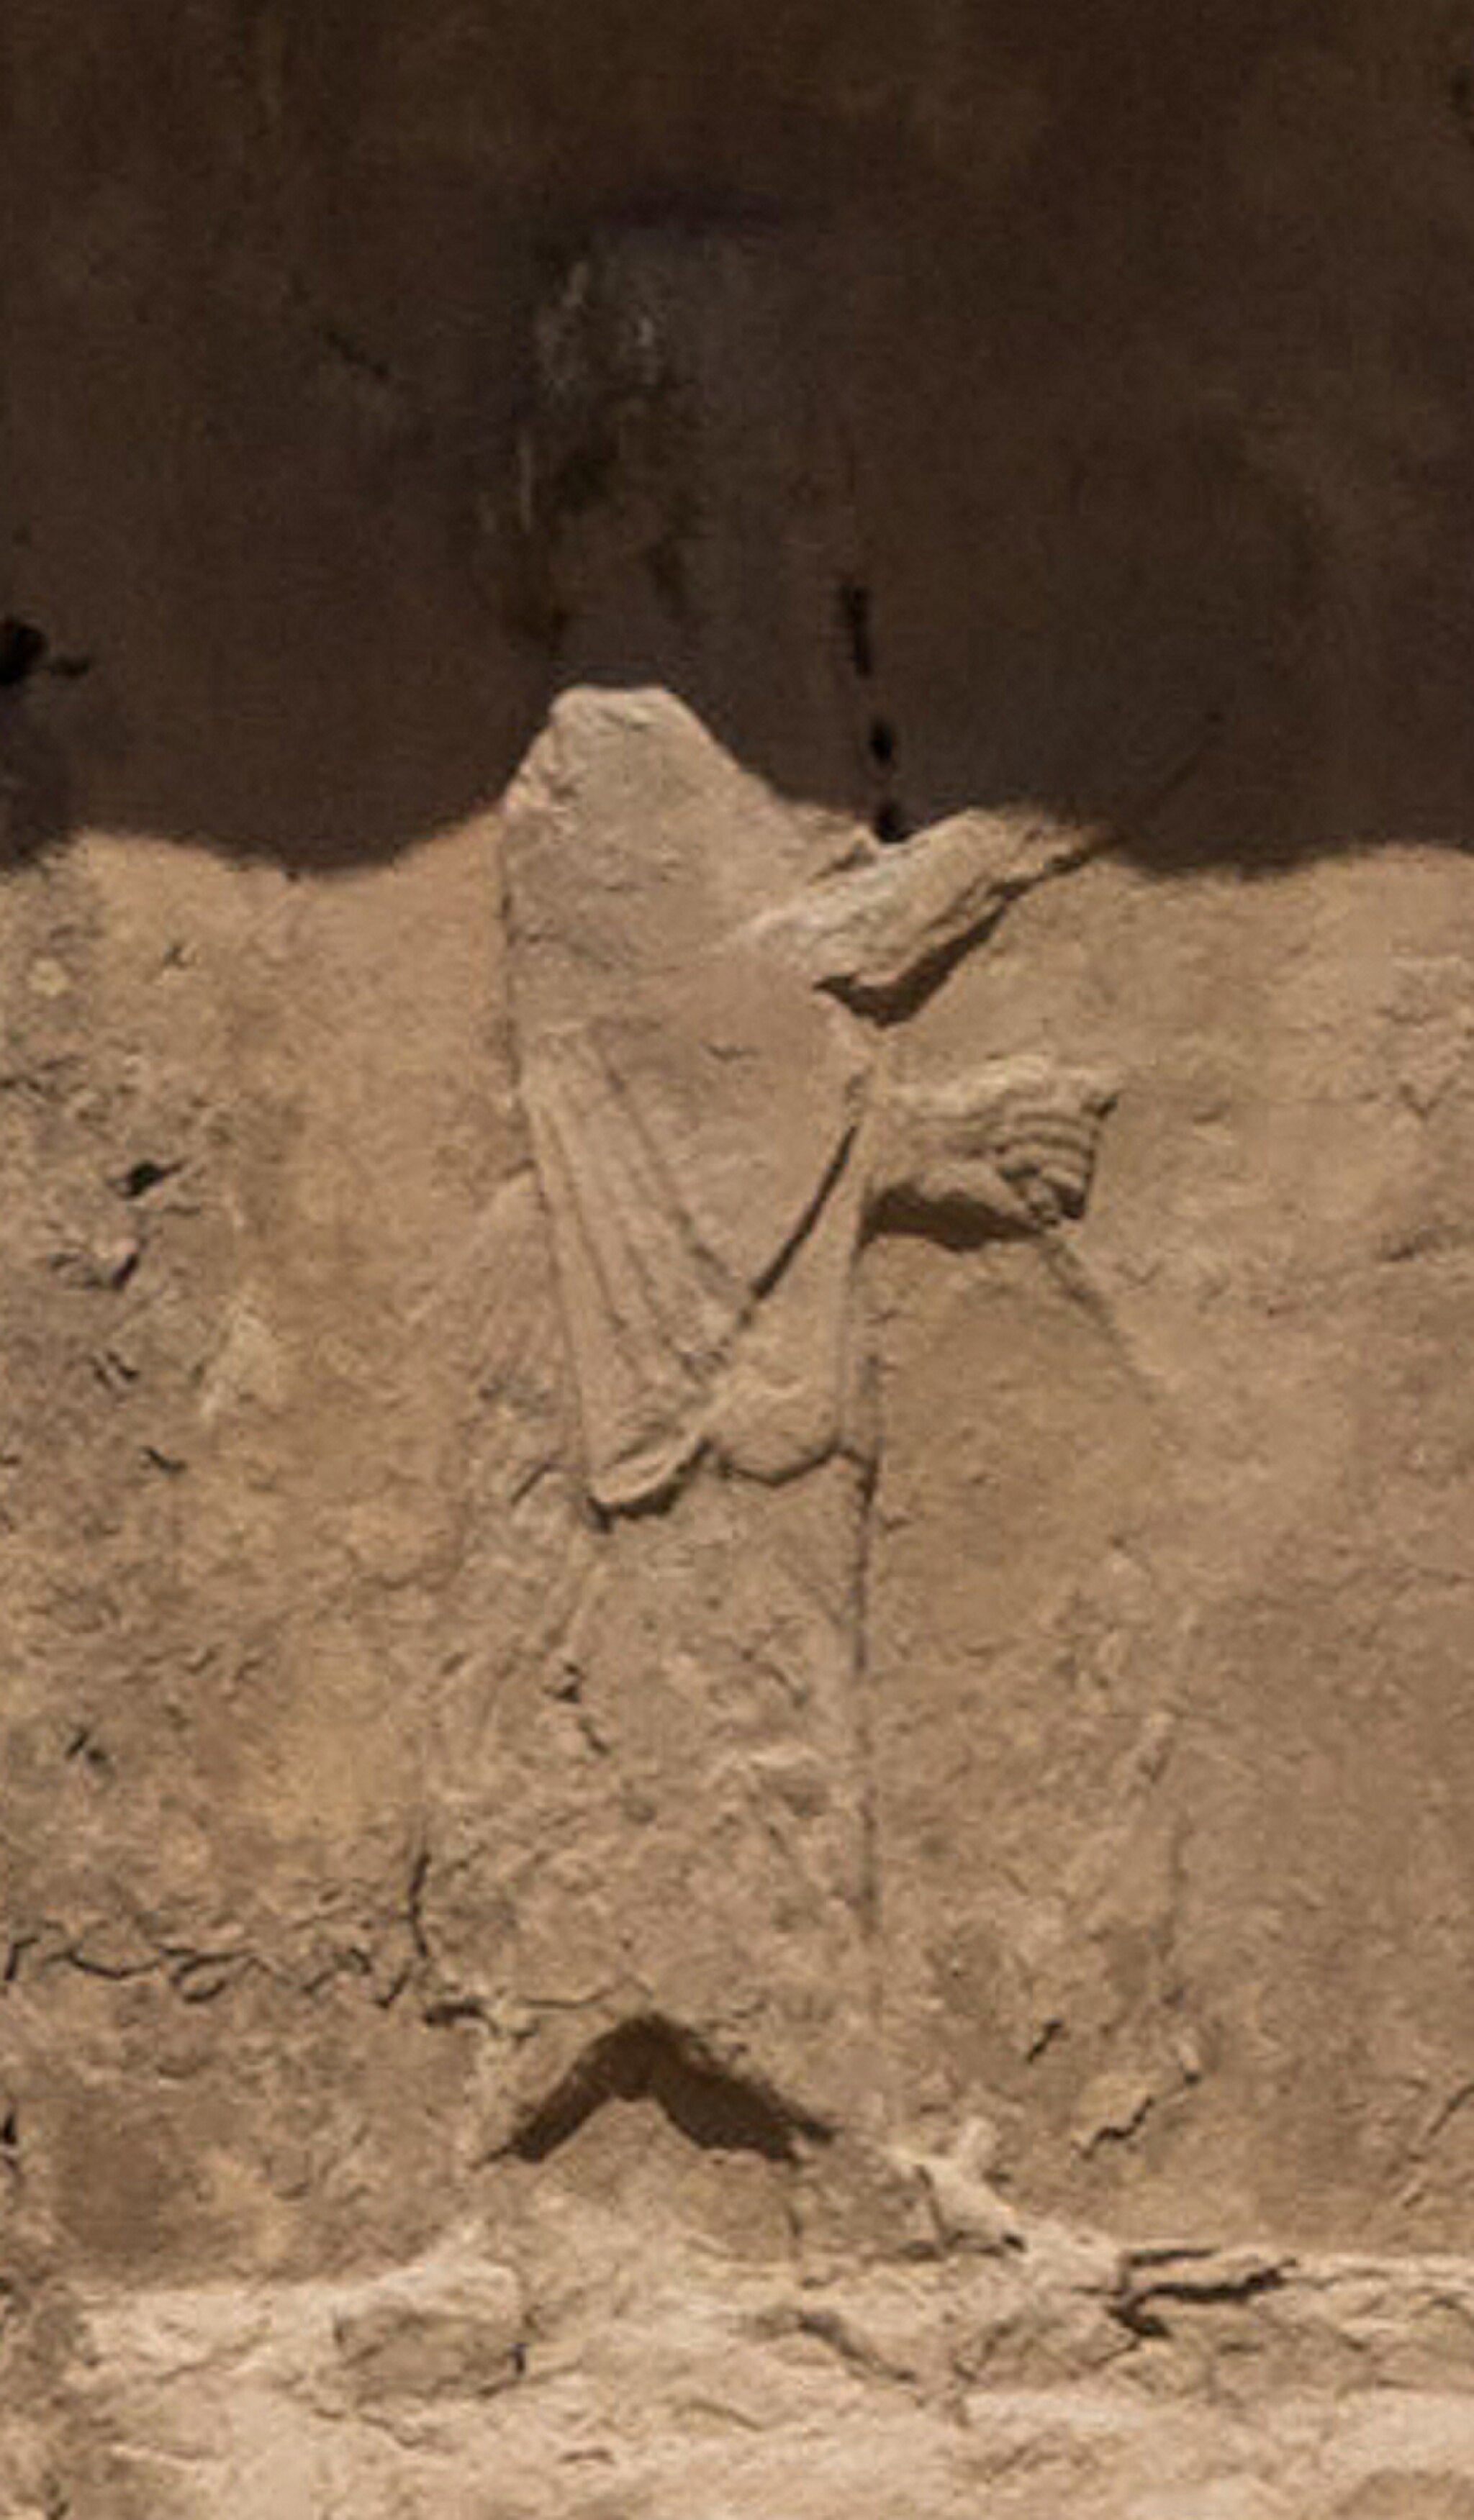
Title: Darius II
Description: Darius II
Date: 2018-12-18
Categories: Superseded, Tomb of Darius II, Derivative works from images by User:Poco a poco